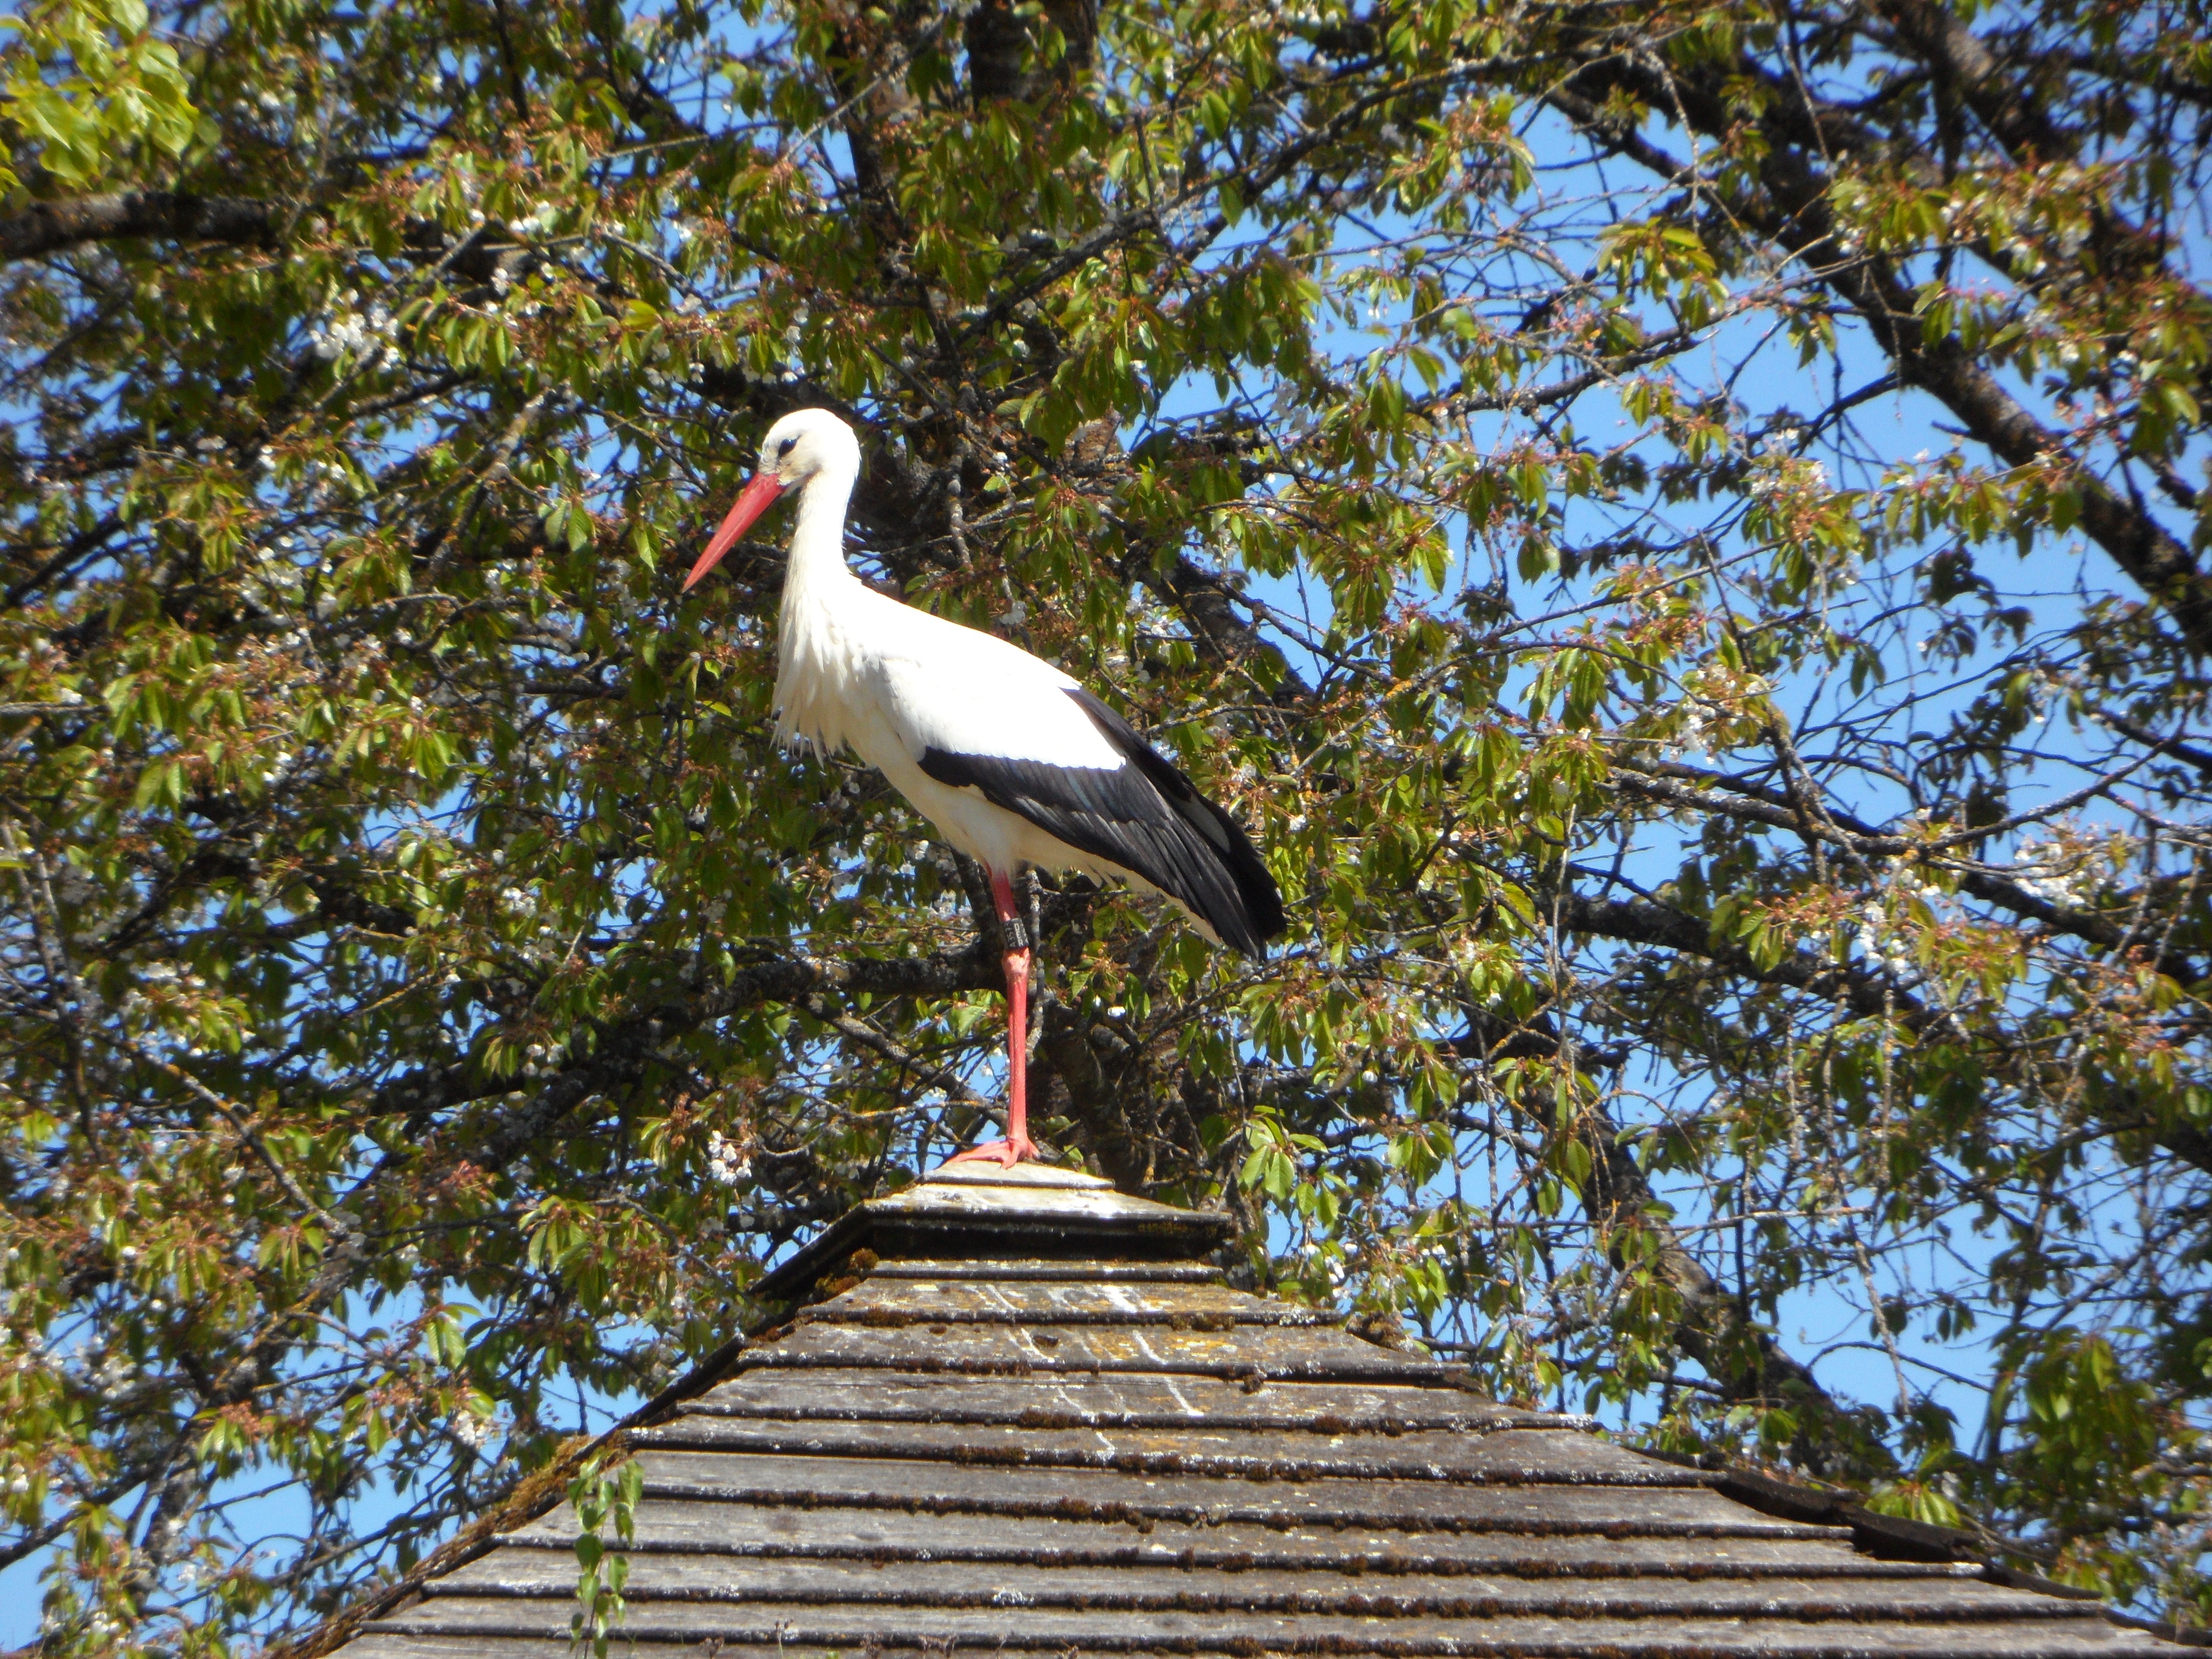
bird, roof, home, spring, fauna, stork, vertebrate, top, house roof, rattle stork, ciconiiformes, high above